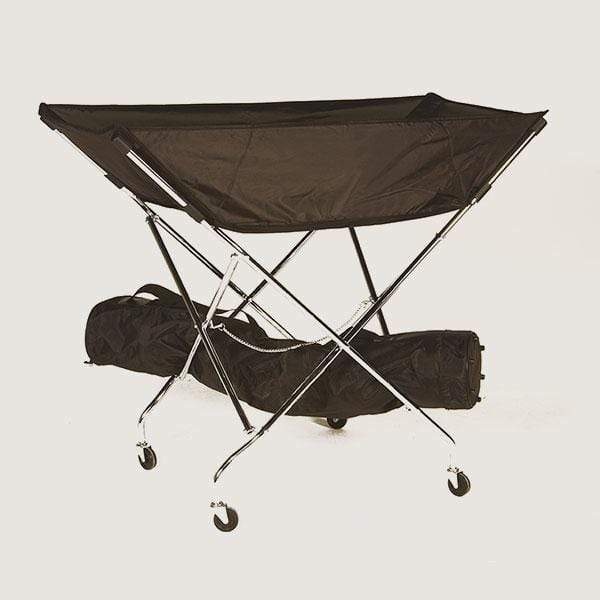
First Team Volleyball Drill Cart FT5020
First Team Volleyball Drill Cart FT5020 Features: Volleyball Drill Cart Great for conducting drills in practice/warm-ups Durable yet lightweight Folds for easy storage Includes carrying case Measures 48" L x 22" W x 12" D x 40" H Holds approximately 30 balls Shipping weight: 15 lbs. 1 year limited warranty
Brand: First Team
Category: Sporting Goods > Athletics > Volleyball > Volleyball Training Aids